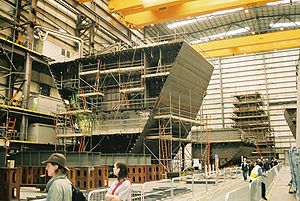
Daring-klassen / Konstruktion
Konstruktionen af HMS Dauntless (D33) i Portsmouth
Storbritanniens Daring-klasse er en luftforsvarsdestroyer bygget til Royal Navy. Klassen skal erstatte den aldrende Sheffield-klasse. Det første skib i klassen HMS Daring, blev søsat den første februar 2006 og indgik i flådens tal den 23. juli 2009. Skibene bliver bygget af BAE Systems. De første tre skibe blev samlet af BAE Systems Surface Fleet Solutions fra præfabrikerede blokke bygget af BAE Systems selv og VT Gruppen.